Rimush of Assyria

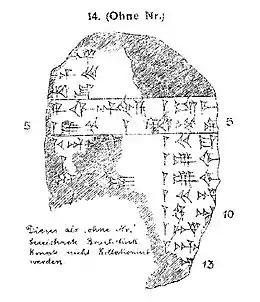
Schroeder’s line art for the Assyrian Kinglist fragment known as KAV 14 after his publication.

Rimush or Rīmu[š], inscribed "ri-mu-u"["š"] on the only variant List of Assyrian kings on which he appears, was the ruler of Assyria or perhaps just the part centered on Ekallatum, a successor to and probably a descendant of Shamshi-Adad I, although the exact relationship is uncertain. He reigned sometime during the middle of the 18th century BC.